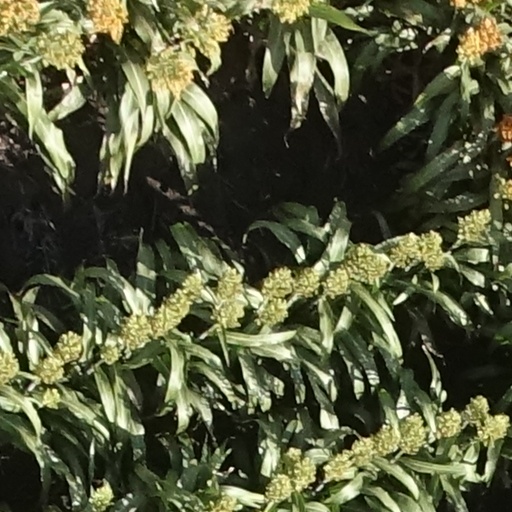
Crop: sorghum